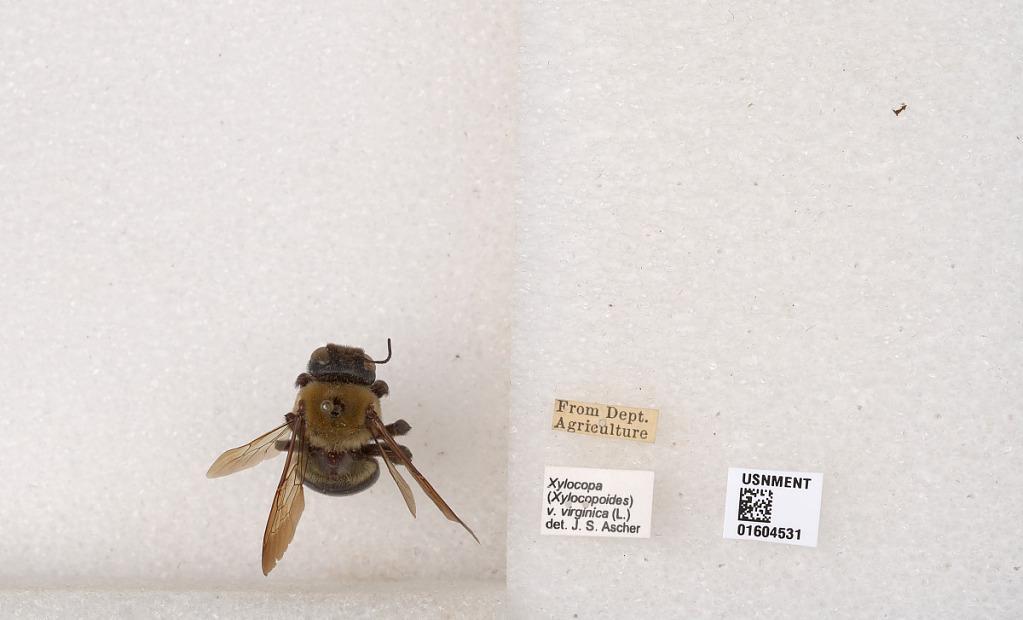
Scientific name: Xylocopa (Xylocopoides) virginica virginica (Linnaeus)